Alonso Lobo

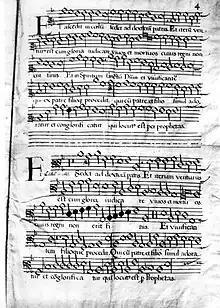
Alonso Lobo's ""Credo romano"", El Escorial.

Lobo was born in Osuna, and after being a choirboy at the cathedral in Seville, he received a degree at the University of Osuna, and took a position as a canon at Osuna´s collegiate church sometime before 1591. In that year, the Seville Cathedral appointed him as assistant to Francisco Guerrero, and he later became "maestro de capilla" during Guerrero's leave of absence. In 1593, Toledo Cathedral hired him as "maestro de capilla"; he remained there until 1604, when he returned to Seville, where he died.